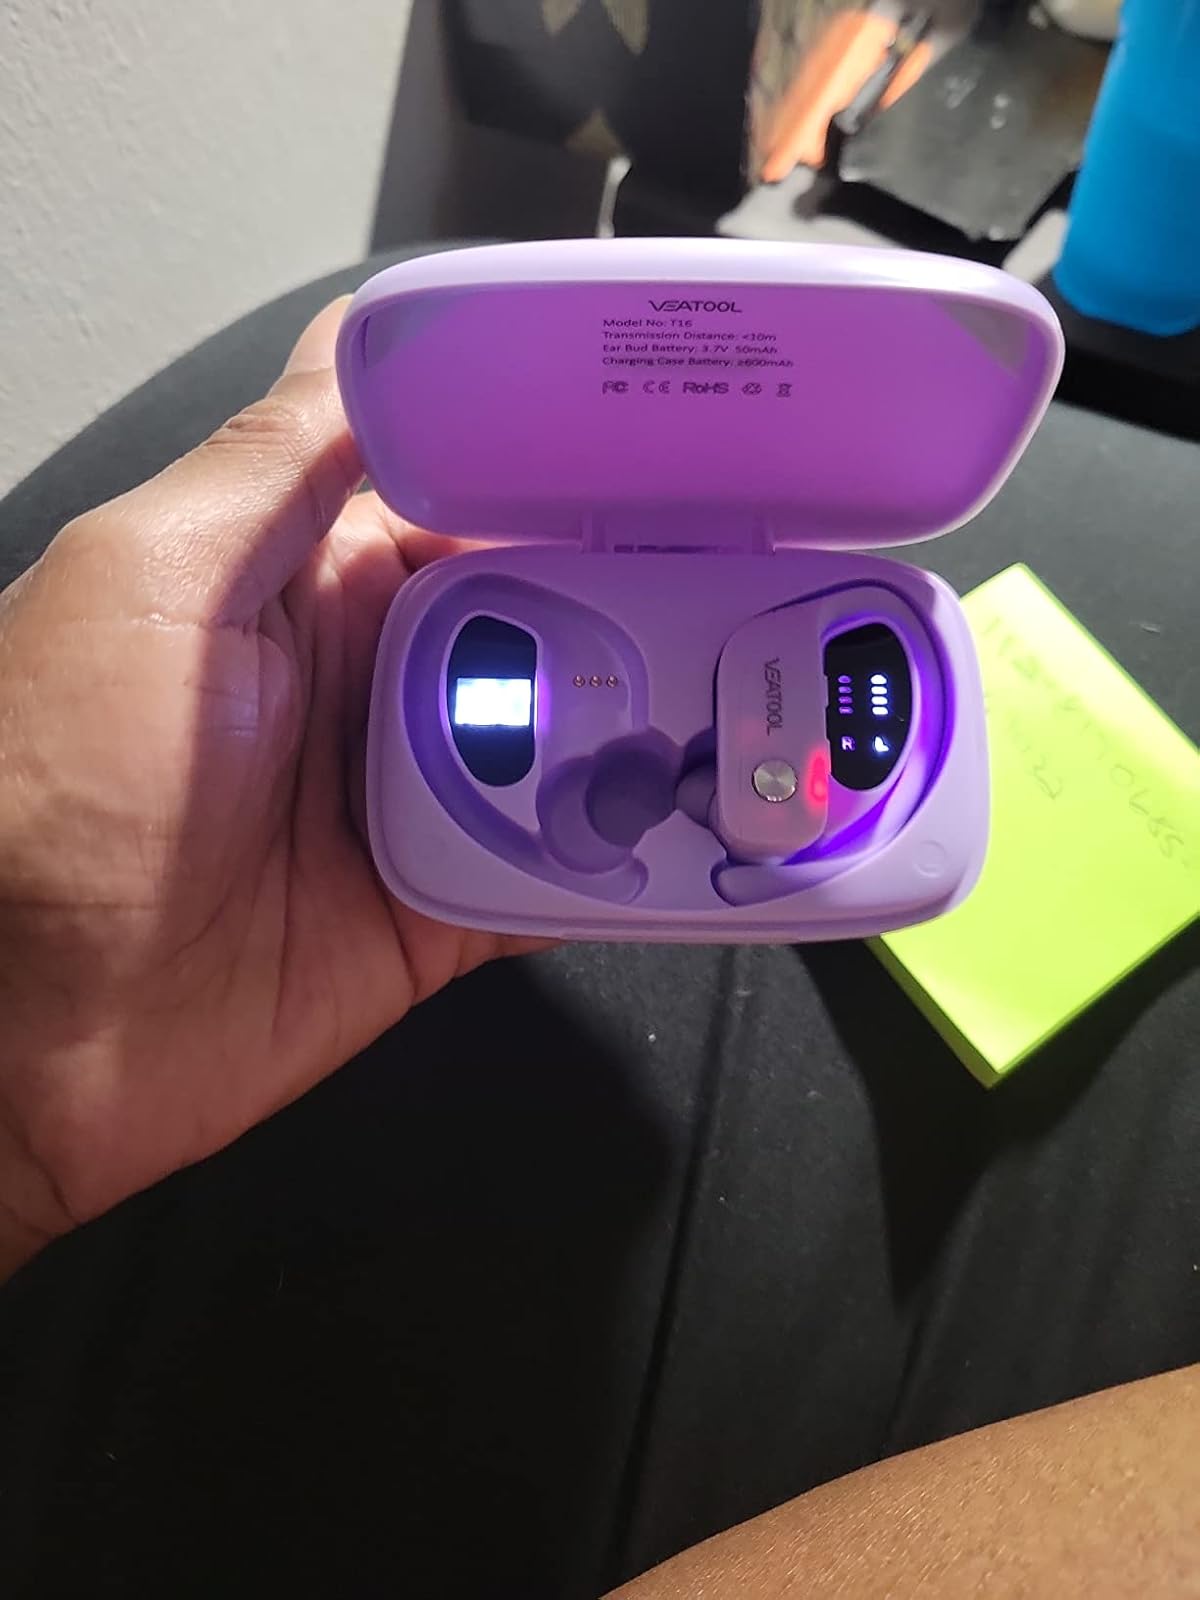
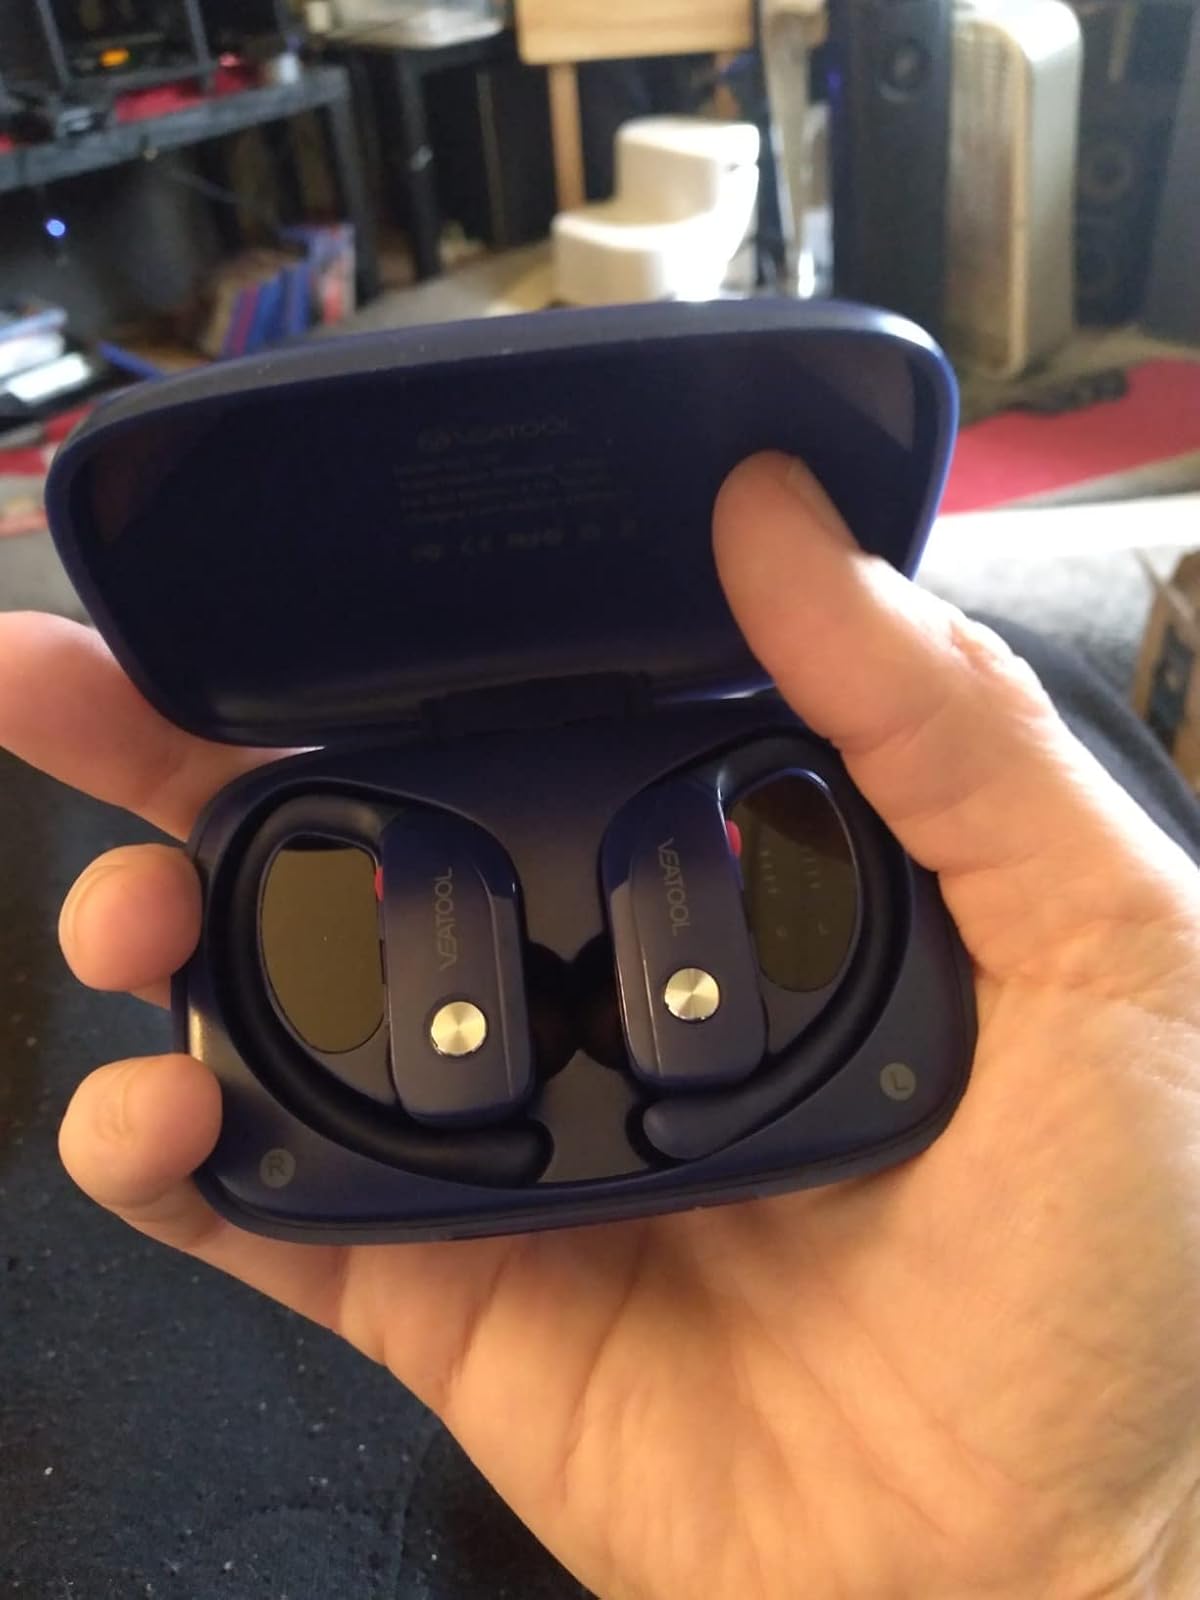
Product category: earbuds
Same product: no